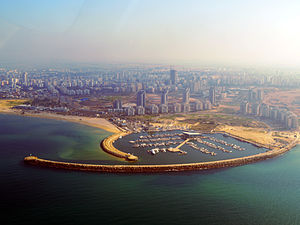
Ashdod
Ashdod er en by i Israel. Byen ligger ved Middelhavskysten syd for Tel Aviv.